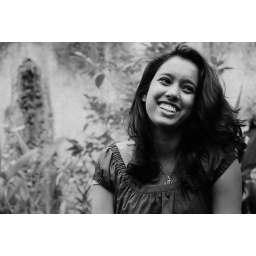
sanskriti in black and white